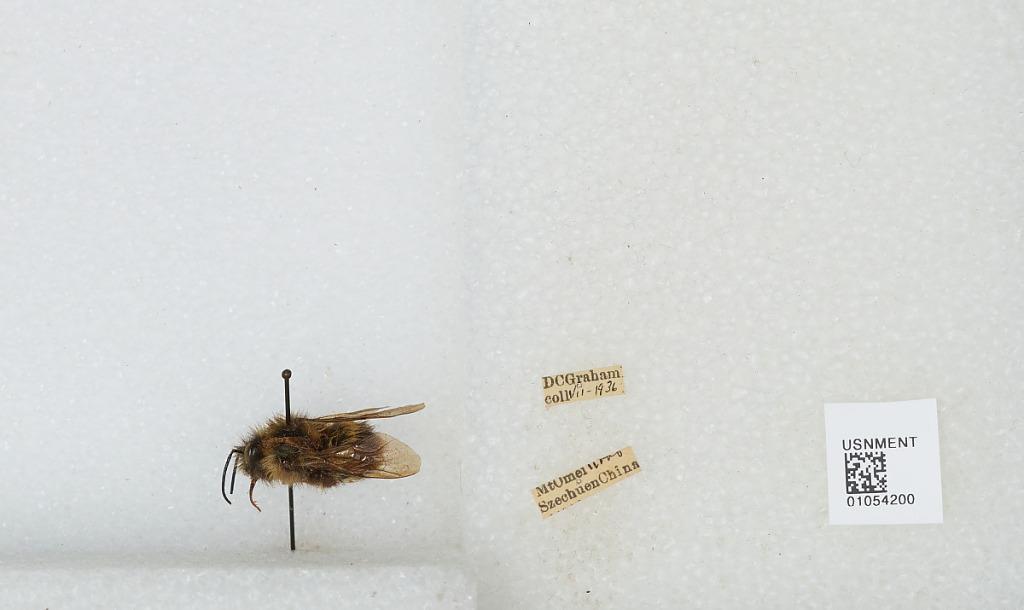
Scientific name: Bombus sp.
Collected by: D. Graham
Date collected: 1936-7-
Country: China
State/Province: Sichuan
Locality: Mt Emei